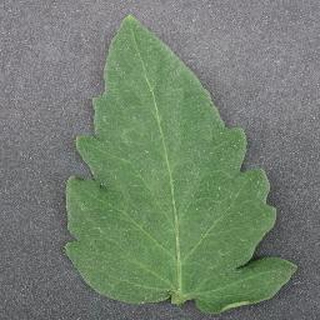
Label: healthy_tomato